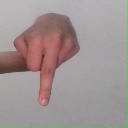
अक्षर: प